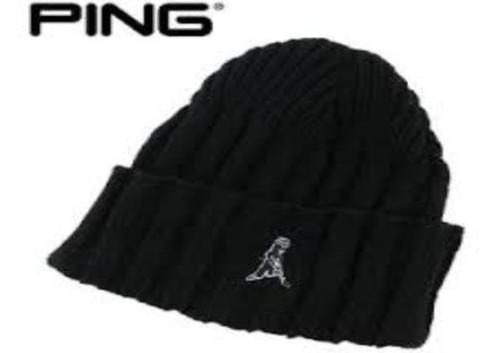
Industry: Clothes